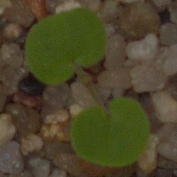
Label: smallflowered_cranesbill